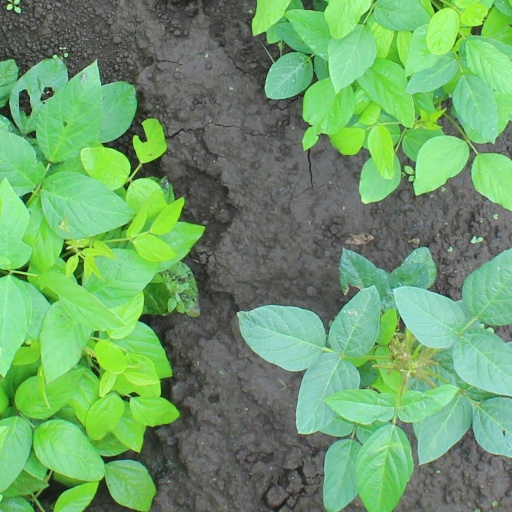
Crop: soybean